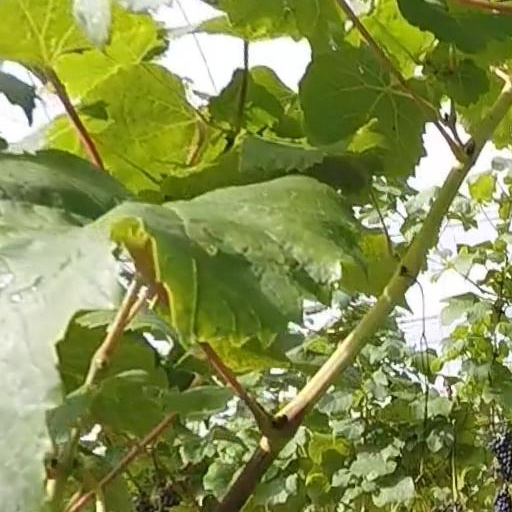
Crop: grape